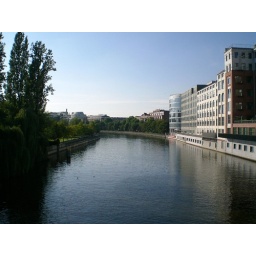
The view from the bridge over the river Spree next to our hotel in Berlin.